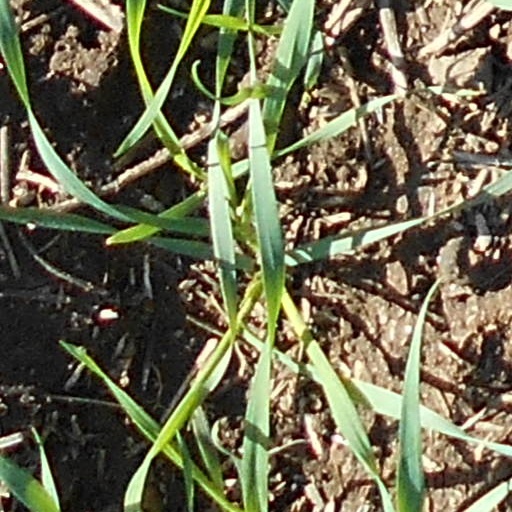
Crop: wheat